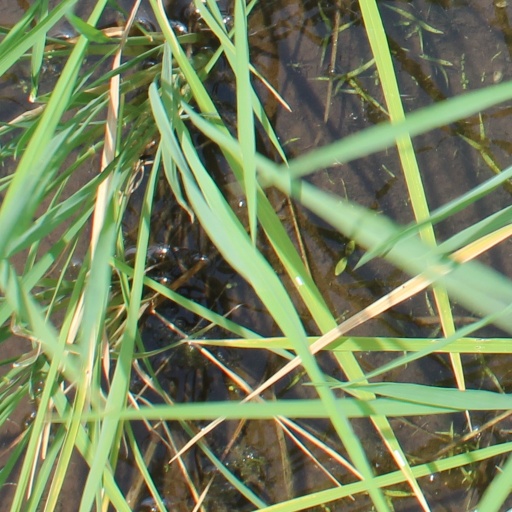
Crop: rice